Donald Wilson (general)

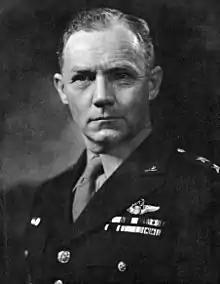
Major General Donald Wilson

Donald Wilson (25 September 1892 – 21 June 1978) was a United States Army Air Forces general during World War II.